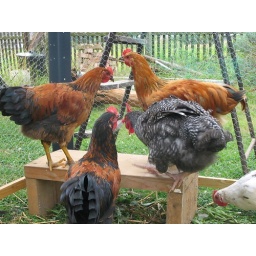
I was inside the chicken run for this shot. The chickens weren't so impressed by this!